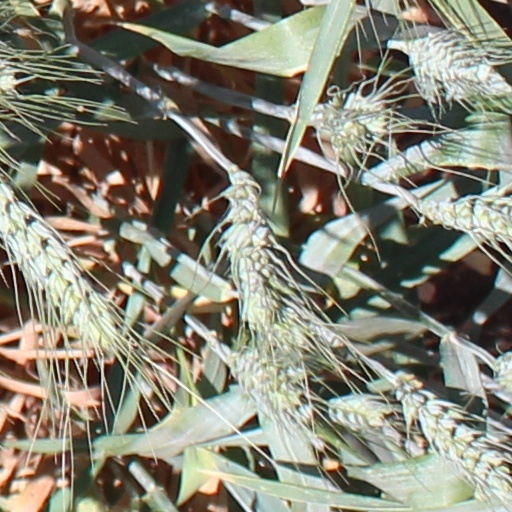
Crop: wheat